Simian (band)

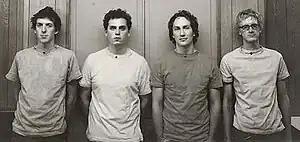
Simian (2001)

Simian were formed while members of the band were studying at Manchester University. MacNaghten, Shaw and Ford were formerly members of live breakbeat project King Rib, alongside MC Mr. Wrong and DJ Silver.